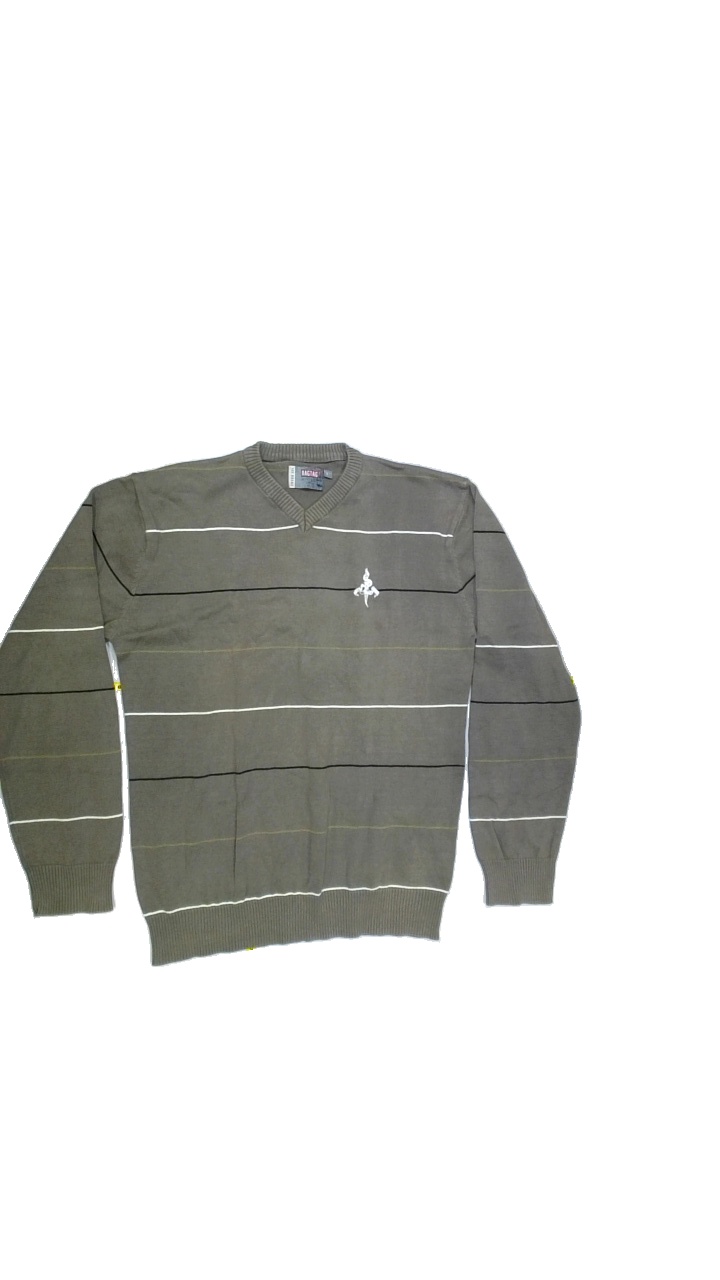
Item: Sweater (Men)
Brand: Ragtag
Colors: Multicolor, Green, White, Yellow, Black
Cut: Regular, V-collar
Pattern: Striped
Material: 100%cotton
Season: Autumn
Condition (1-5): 4
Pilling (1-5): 3
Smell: Minor
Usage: Export
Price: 50-100